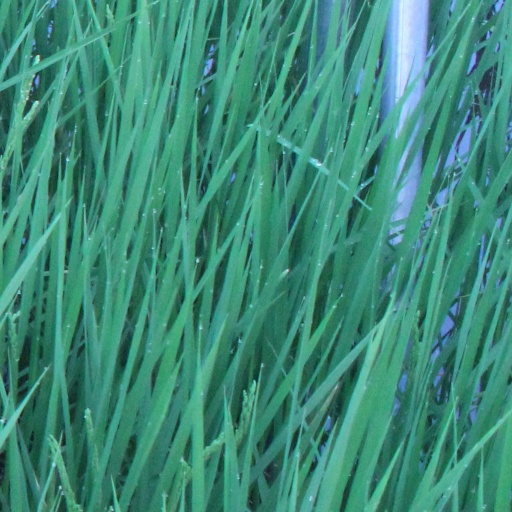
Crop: rice